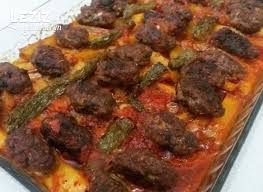
Yemek: izmir_kofte